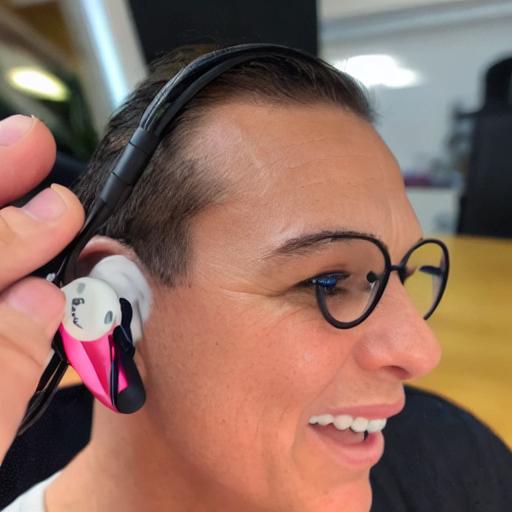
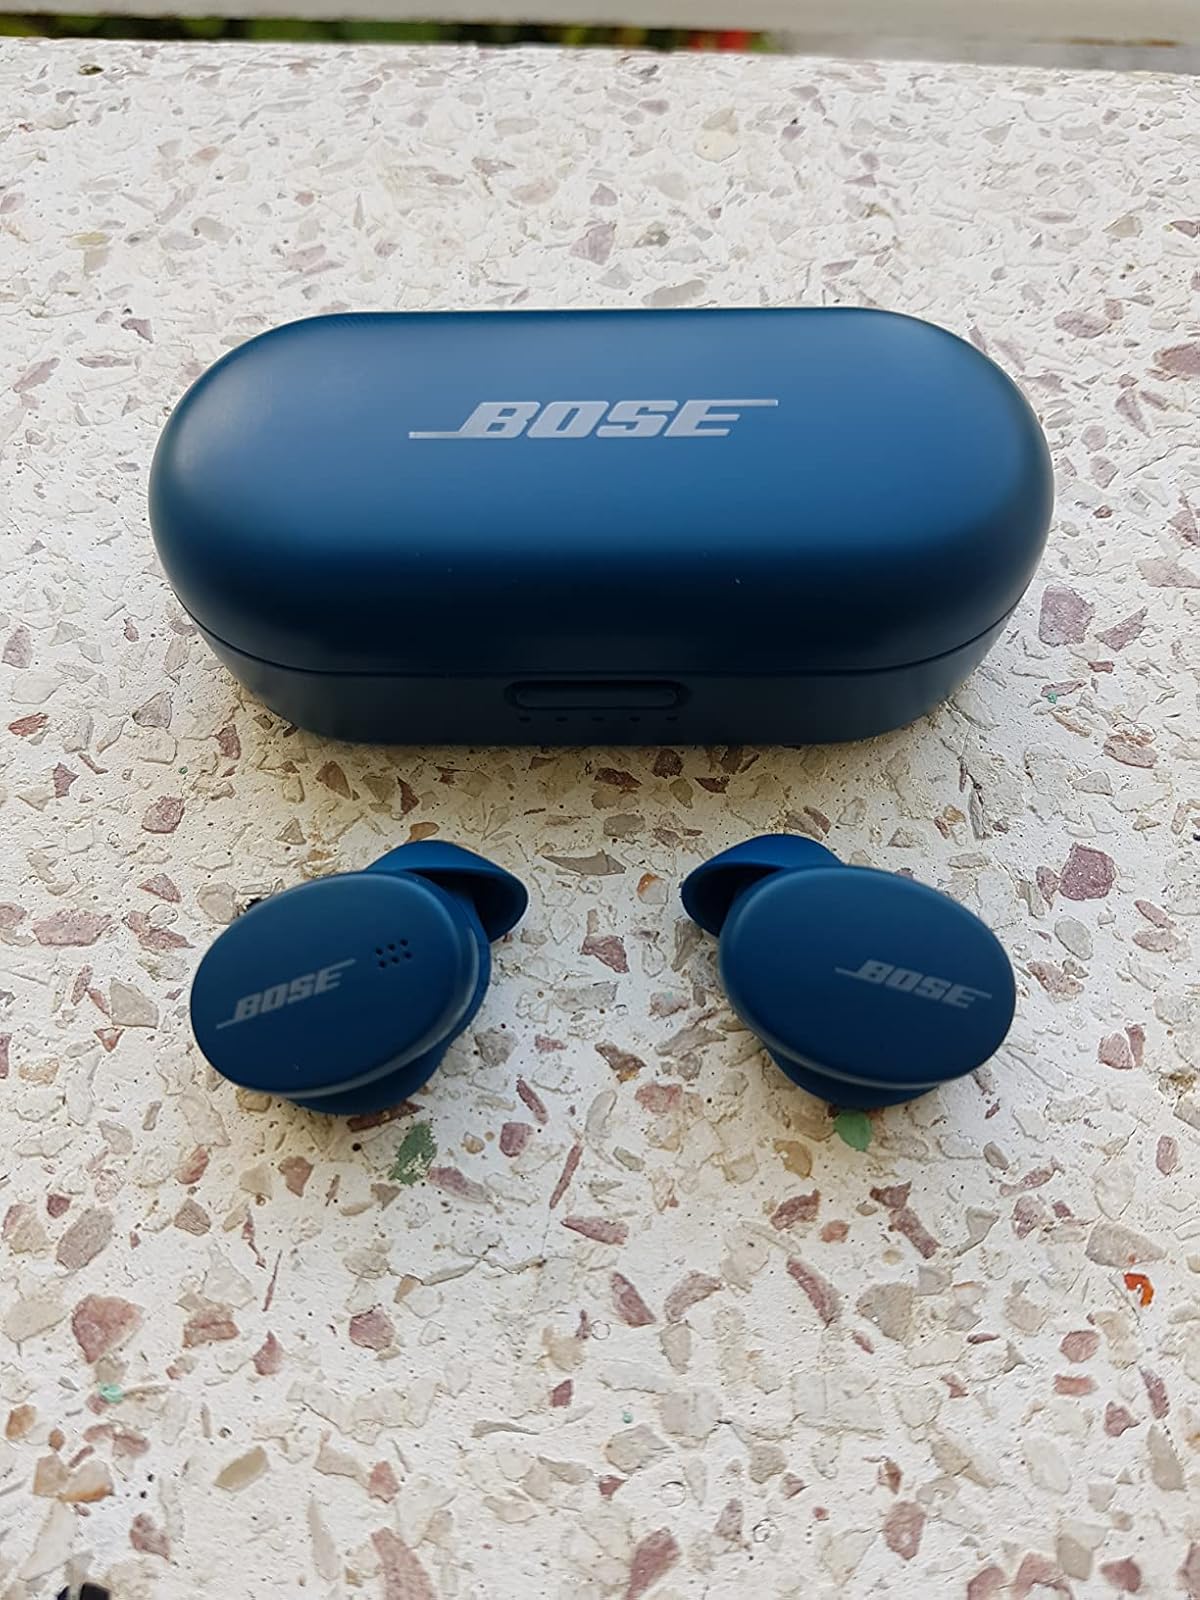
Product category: earbuds
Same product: no